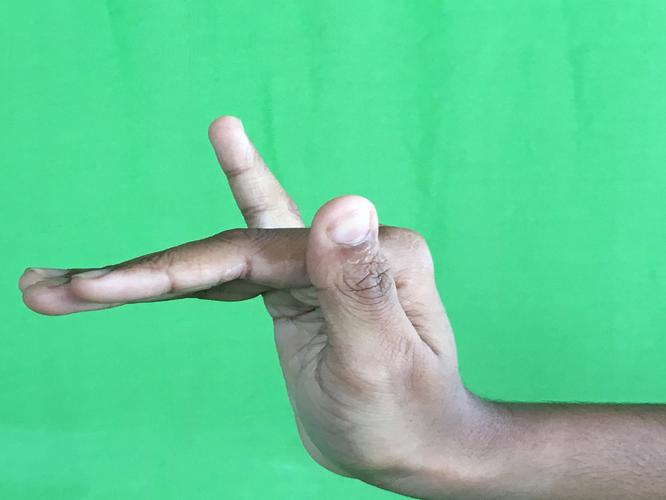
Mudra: Mrigasirsha
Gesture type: single_hand